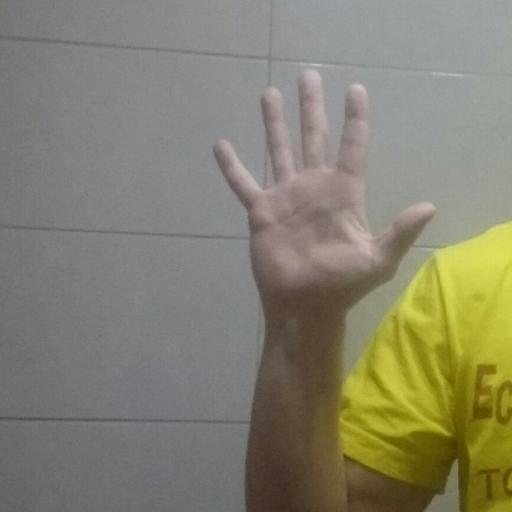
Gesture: palm